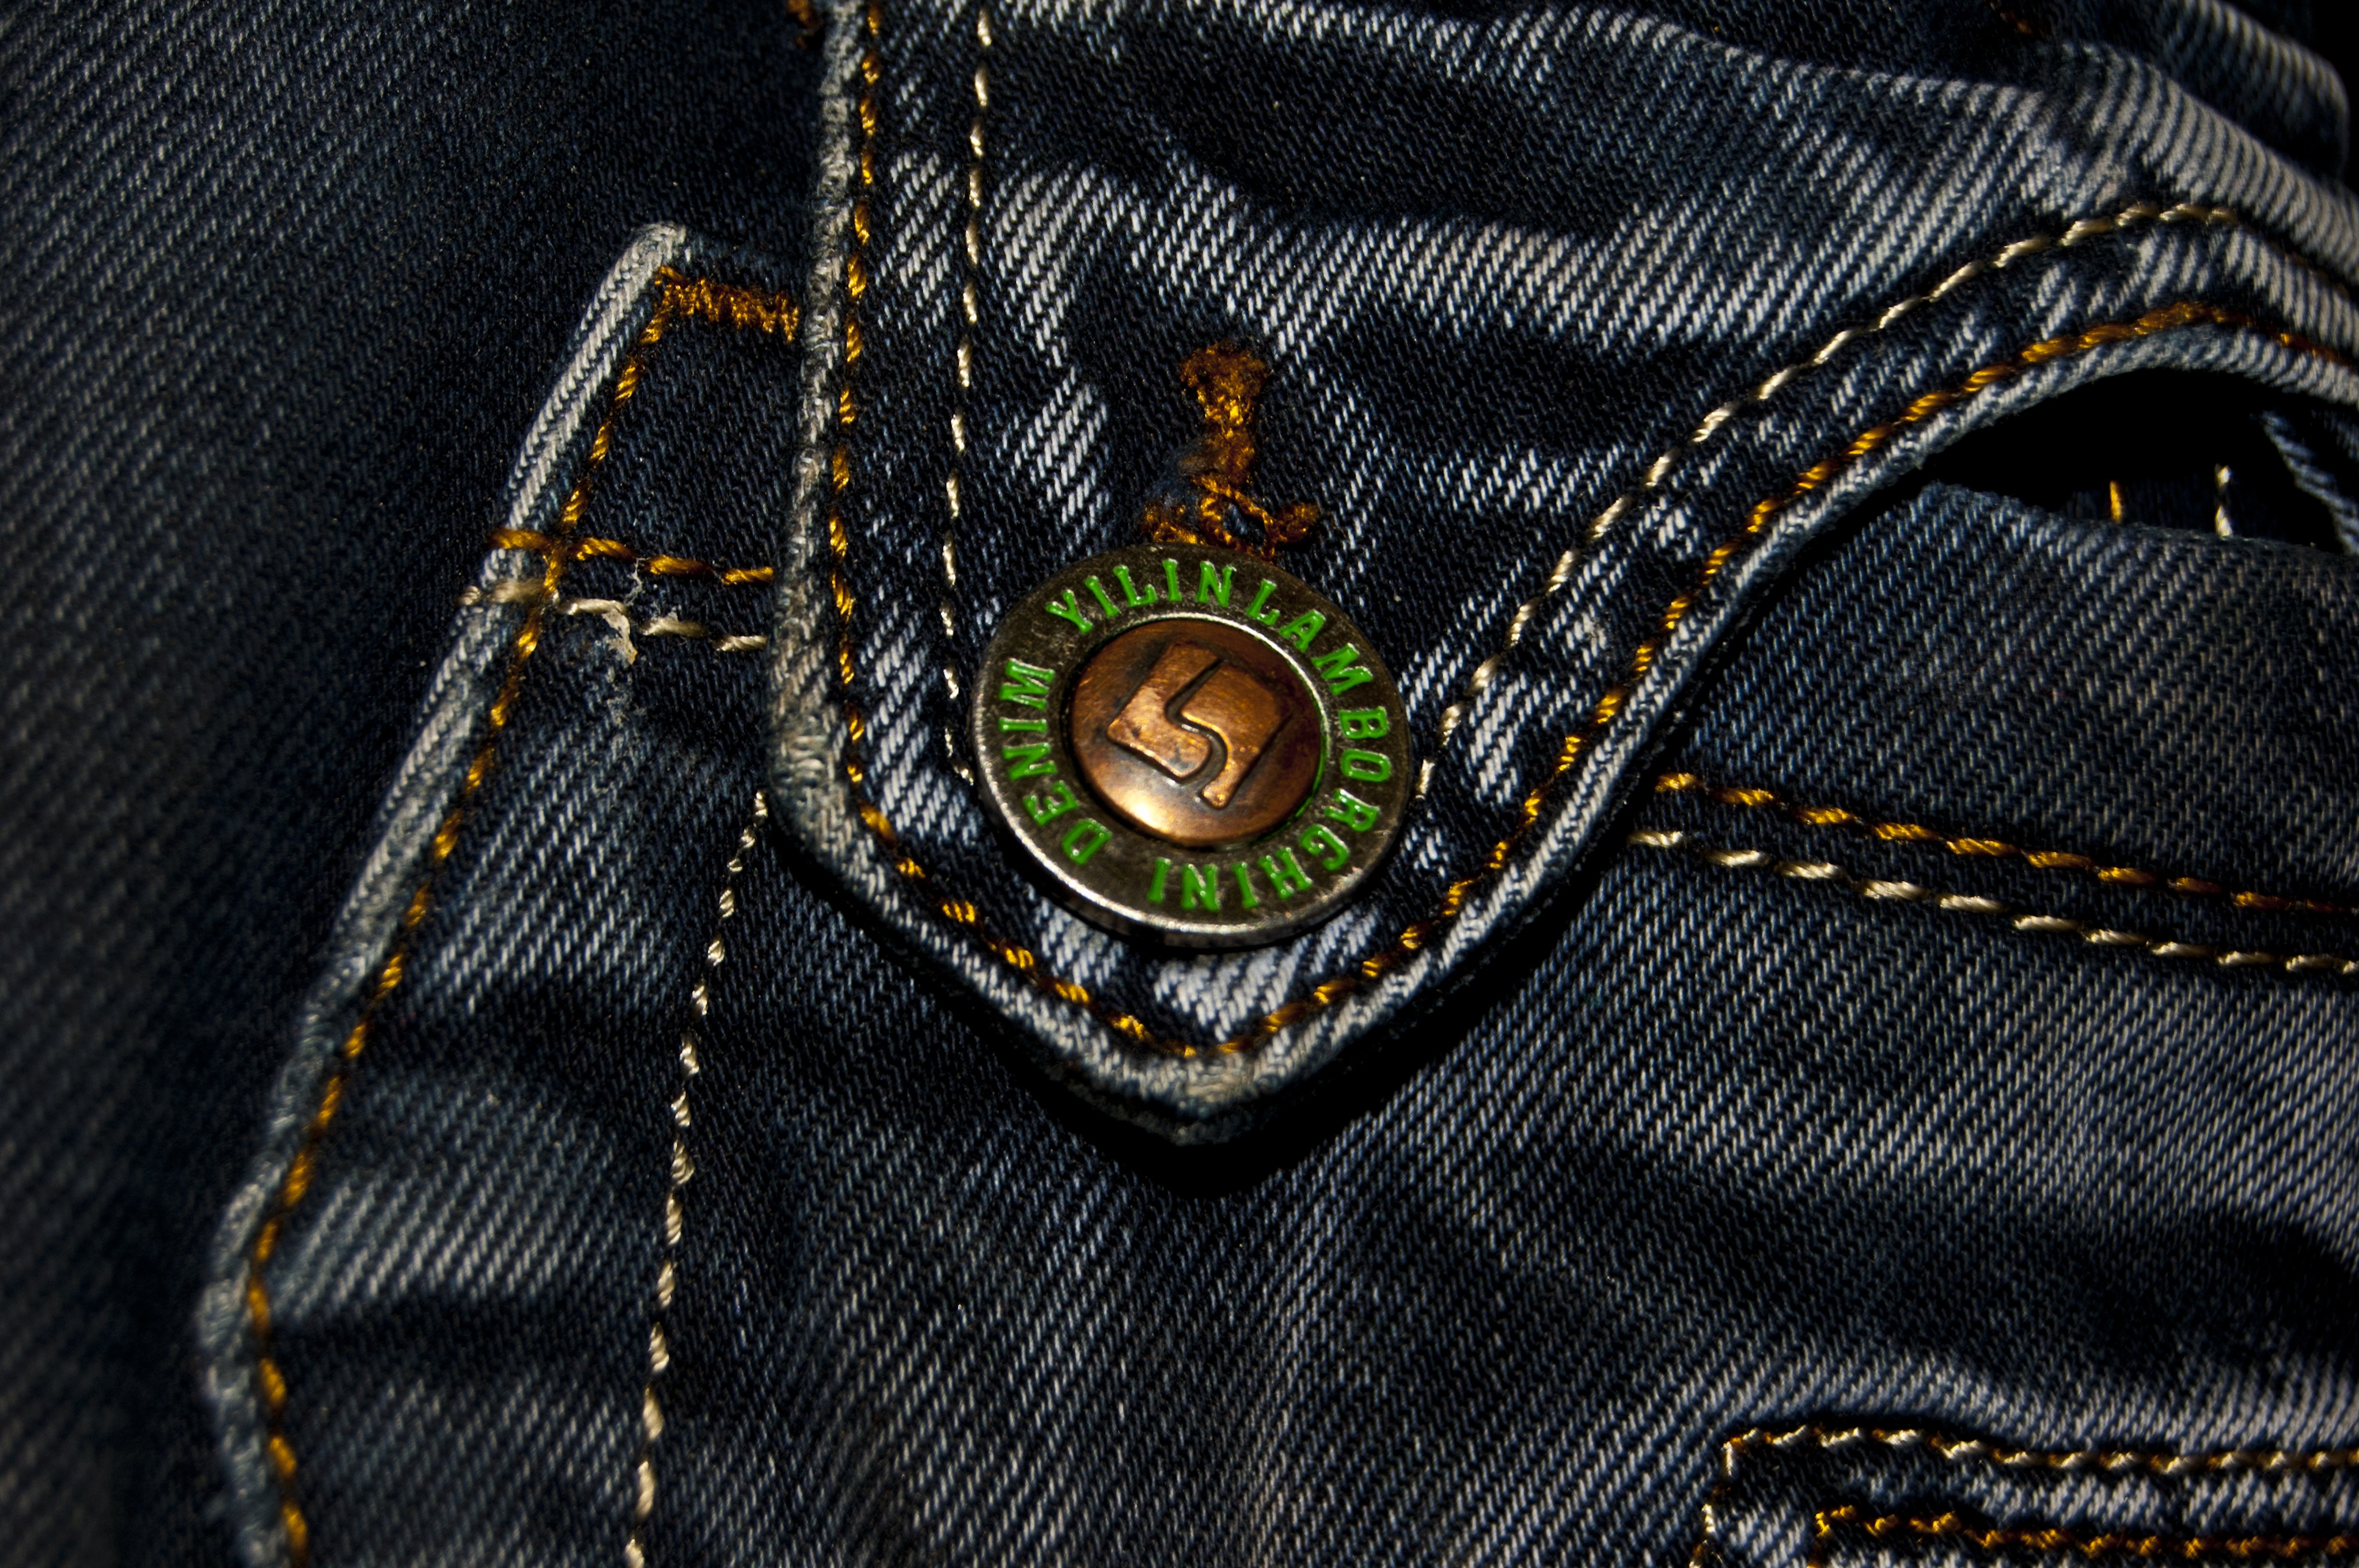
leather, pattern, jeans, clothing, jacket, outerwear, denim, handbag, button, fabric, textile, zipper, seam, tartan